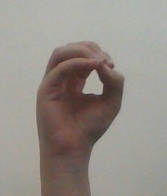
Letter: ha